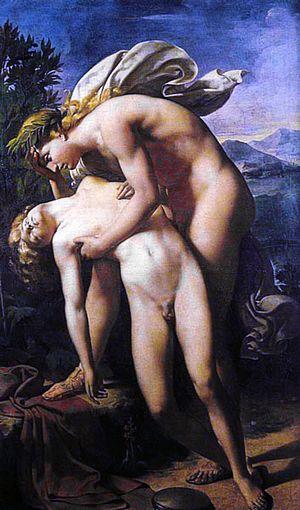
L’homosexualité et d'autres thèmes comme le changement de sexe ou la bisexualité sont présents dans la littérature depuis les origines, et de plus en plus fréquents dans les livres contemporains. Dans ces œuvres, il est possible de distinguer deux traitements différents de l'homosexualité : le traitement d'un point de vue externe, s'adressant à la perception du public ; le traitement d'un point de vue intimiste, s'attachant à évoquer la vie amoureuse et sexuelle de personnes homosexuelles ou bisexuelles. Ces thèmes apparaissent dans de nombreux chefs-d'œuvre de la littérature générale.
La Mort d'Hyacinthe est un tableau peint par Merry-Joseph Blondel. Il se trouve au musée du Baron Martin à Gray.